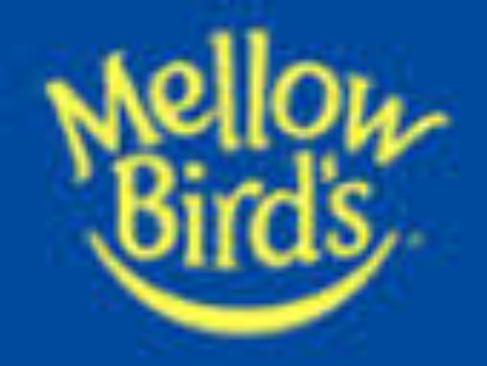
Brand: mellow bird's
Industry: Food